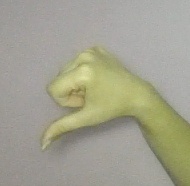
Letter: waw